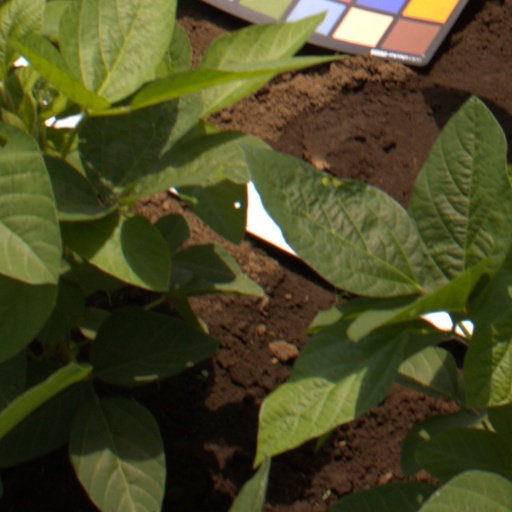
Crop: soybean